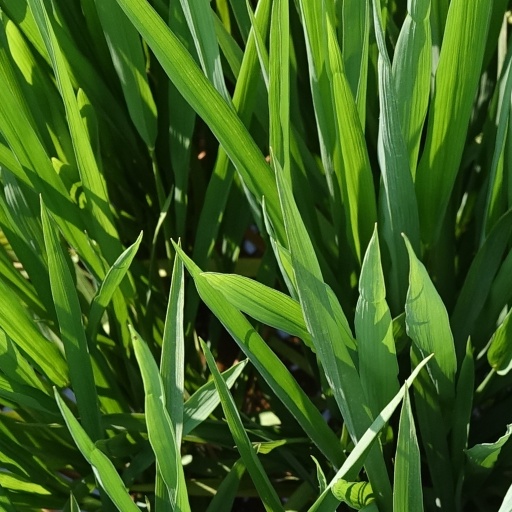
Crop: rice